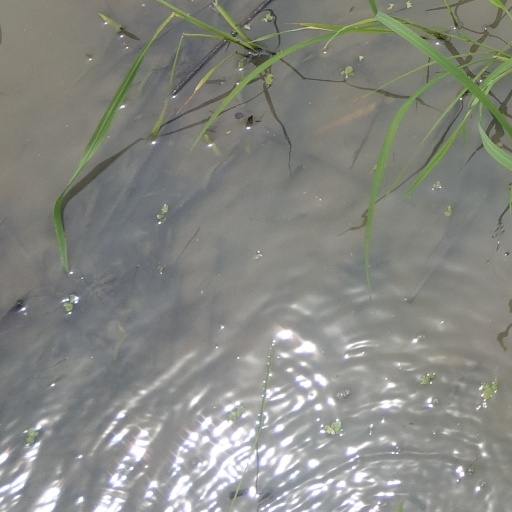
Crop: rice